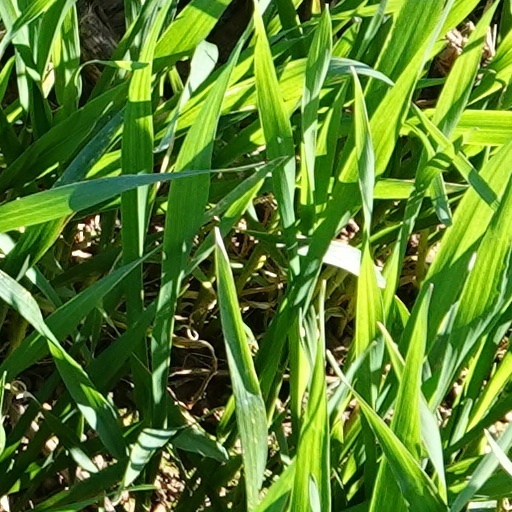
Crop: wheat